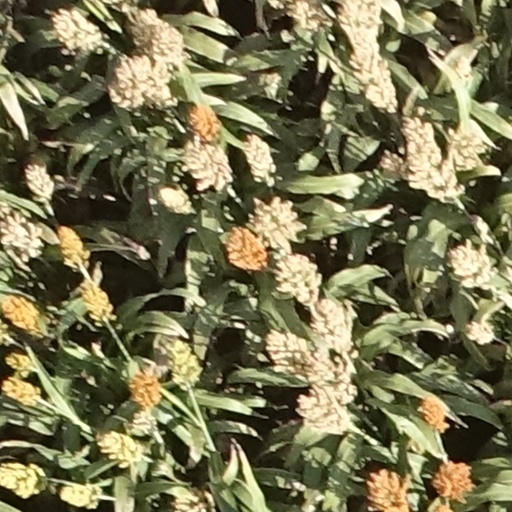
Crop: sorghum